Motijheel Government Boys' High School

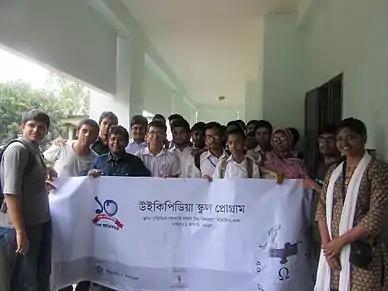
Bangla Wikipedia School Program at the school

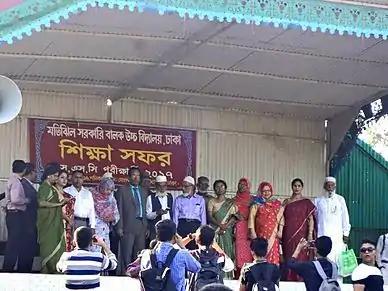
Study Tour of the Institute in 2016

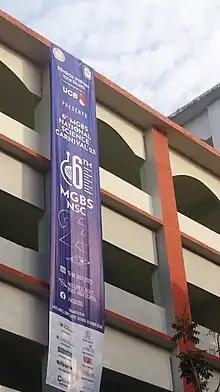
Sunshine on MGBS National Science Carnival Day

The Science Club of Motijheel Government Boys' High School holds a position of high esteem within Dhaka's academic community. Its inception dates back to 2002; however, due to the far-reaching effects of the COVID-19 pandemic, the club's operations were temporarily suspended. In 2022, a dedicated cohort of tenth-grade students took the initiative to reinstate the club's activities. Notably, in 2023, the 22nd edition of the MGBS Intra Science Festival was successfully orchestrated. Spanning from the 16th to the 18th of July 2023, the event marked the resurgence of the MGBS Science Club through its annual flagship event, the 6th MGBS National Science Carnival 2023.